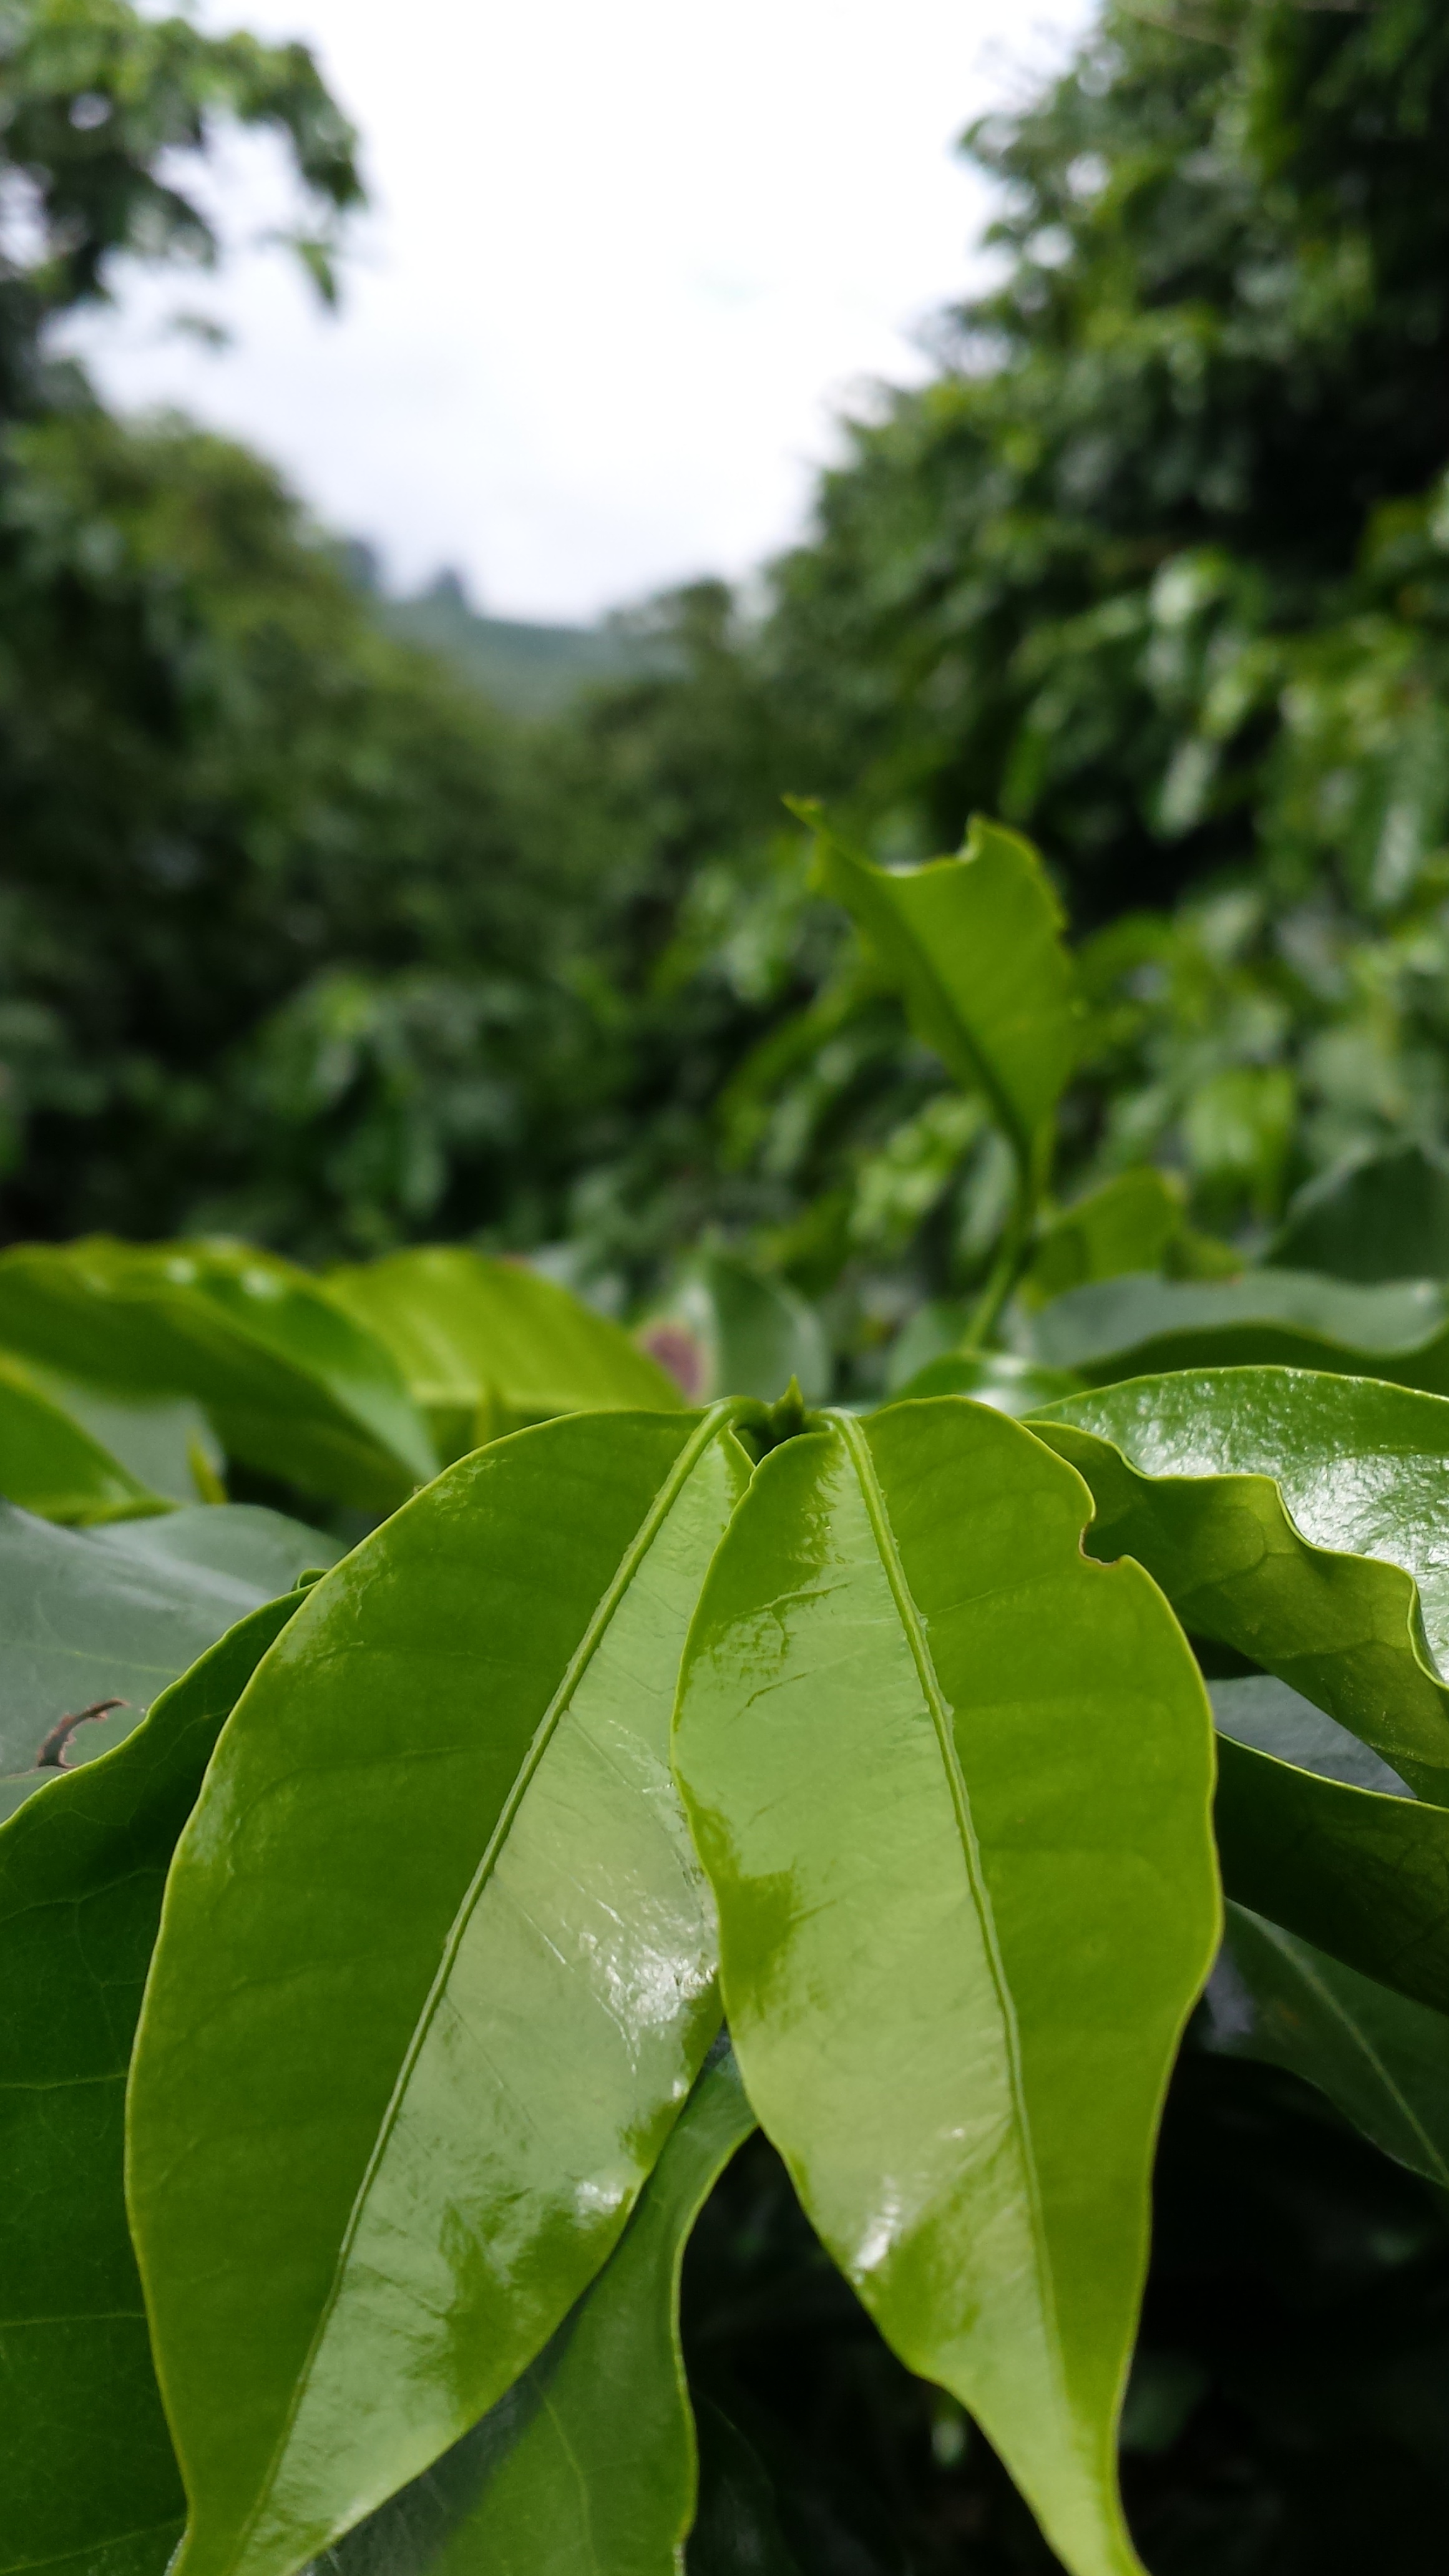
tree, nature, forest, branch, cafe, coffee, plant, farm, sunlight, leaf, flower, green, jungle, produce, crop, botany, garden, flora, shrub, rainforest, deciduous, plantation, tropics, flowering plant, coffee tree, coffee plantation, woody plant, land plant